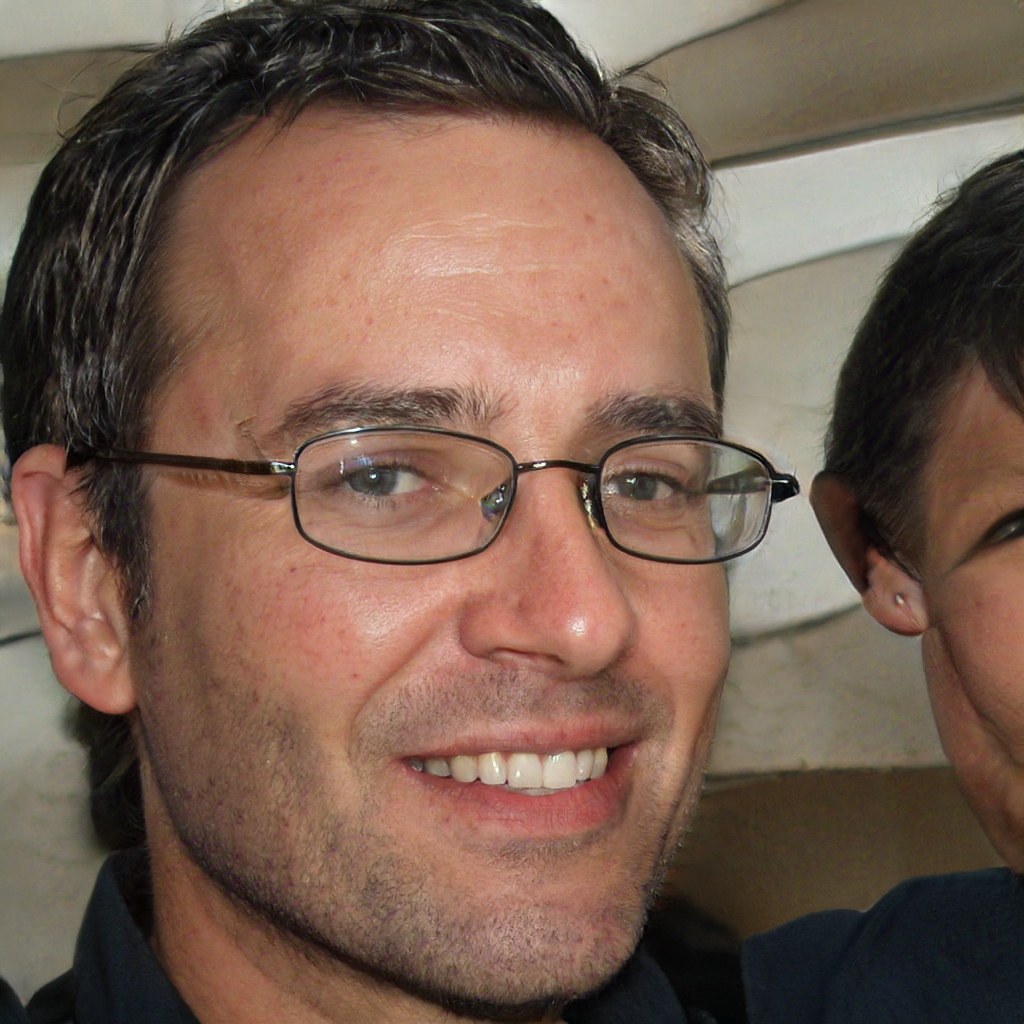
Label: No Watermark